Higher-speed rail

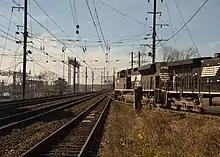
Norfolk Southern Railway freight enters the NEC from the Port Road Branch in Perryville, Maryland

In areas where there is frequent interference between freight and passenger trains due to congestion which causes the passenger trains to slow down, more extensive improvements may be needed. Certain segments of the line in congested areas may need to be rerouted. New track may need to be laid to avoid many curves which slow down the trains. In stretches of heavy freight train traffic, adding passing sidings along the segment should be considered. Sometimes certain stations may need to be bypassed.